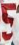
Number: 5